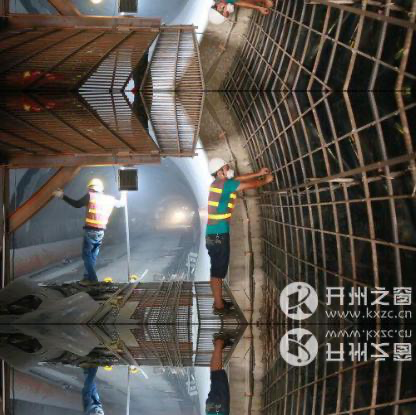
Objects in the image:
label: helmet
label: helmet
label: helmet
label: helmet